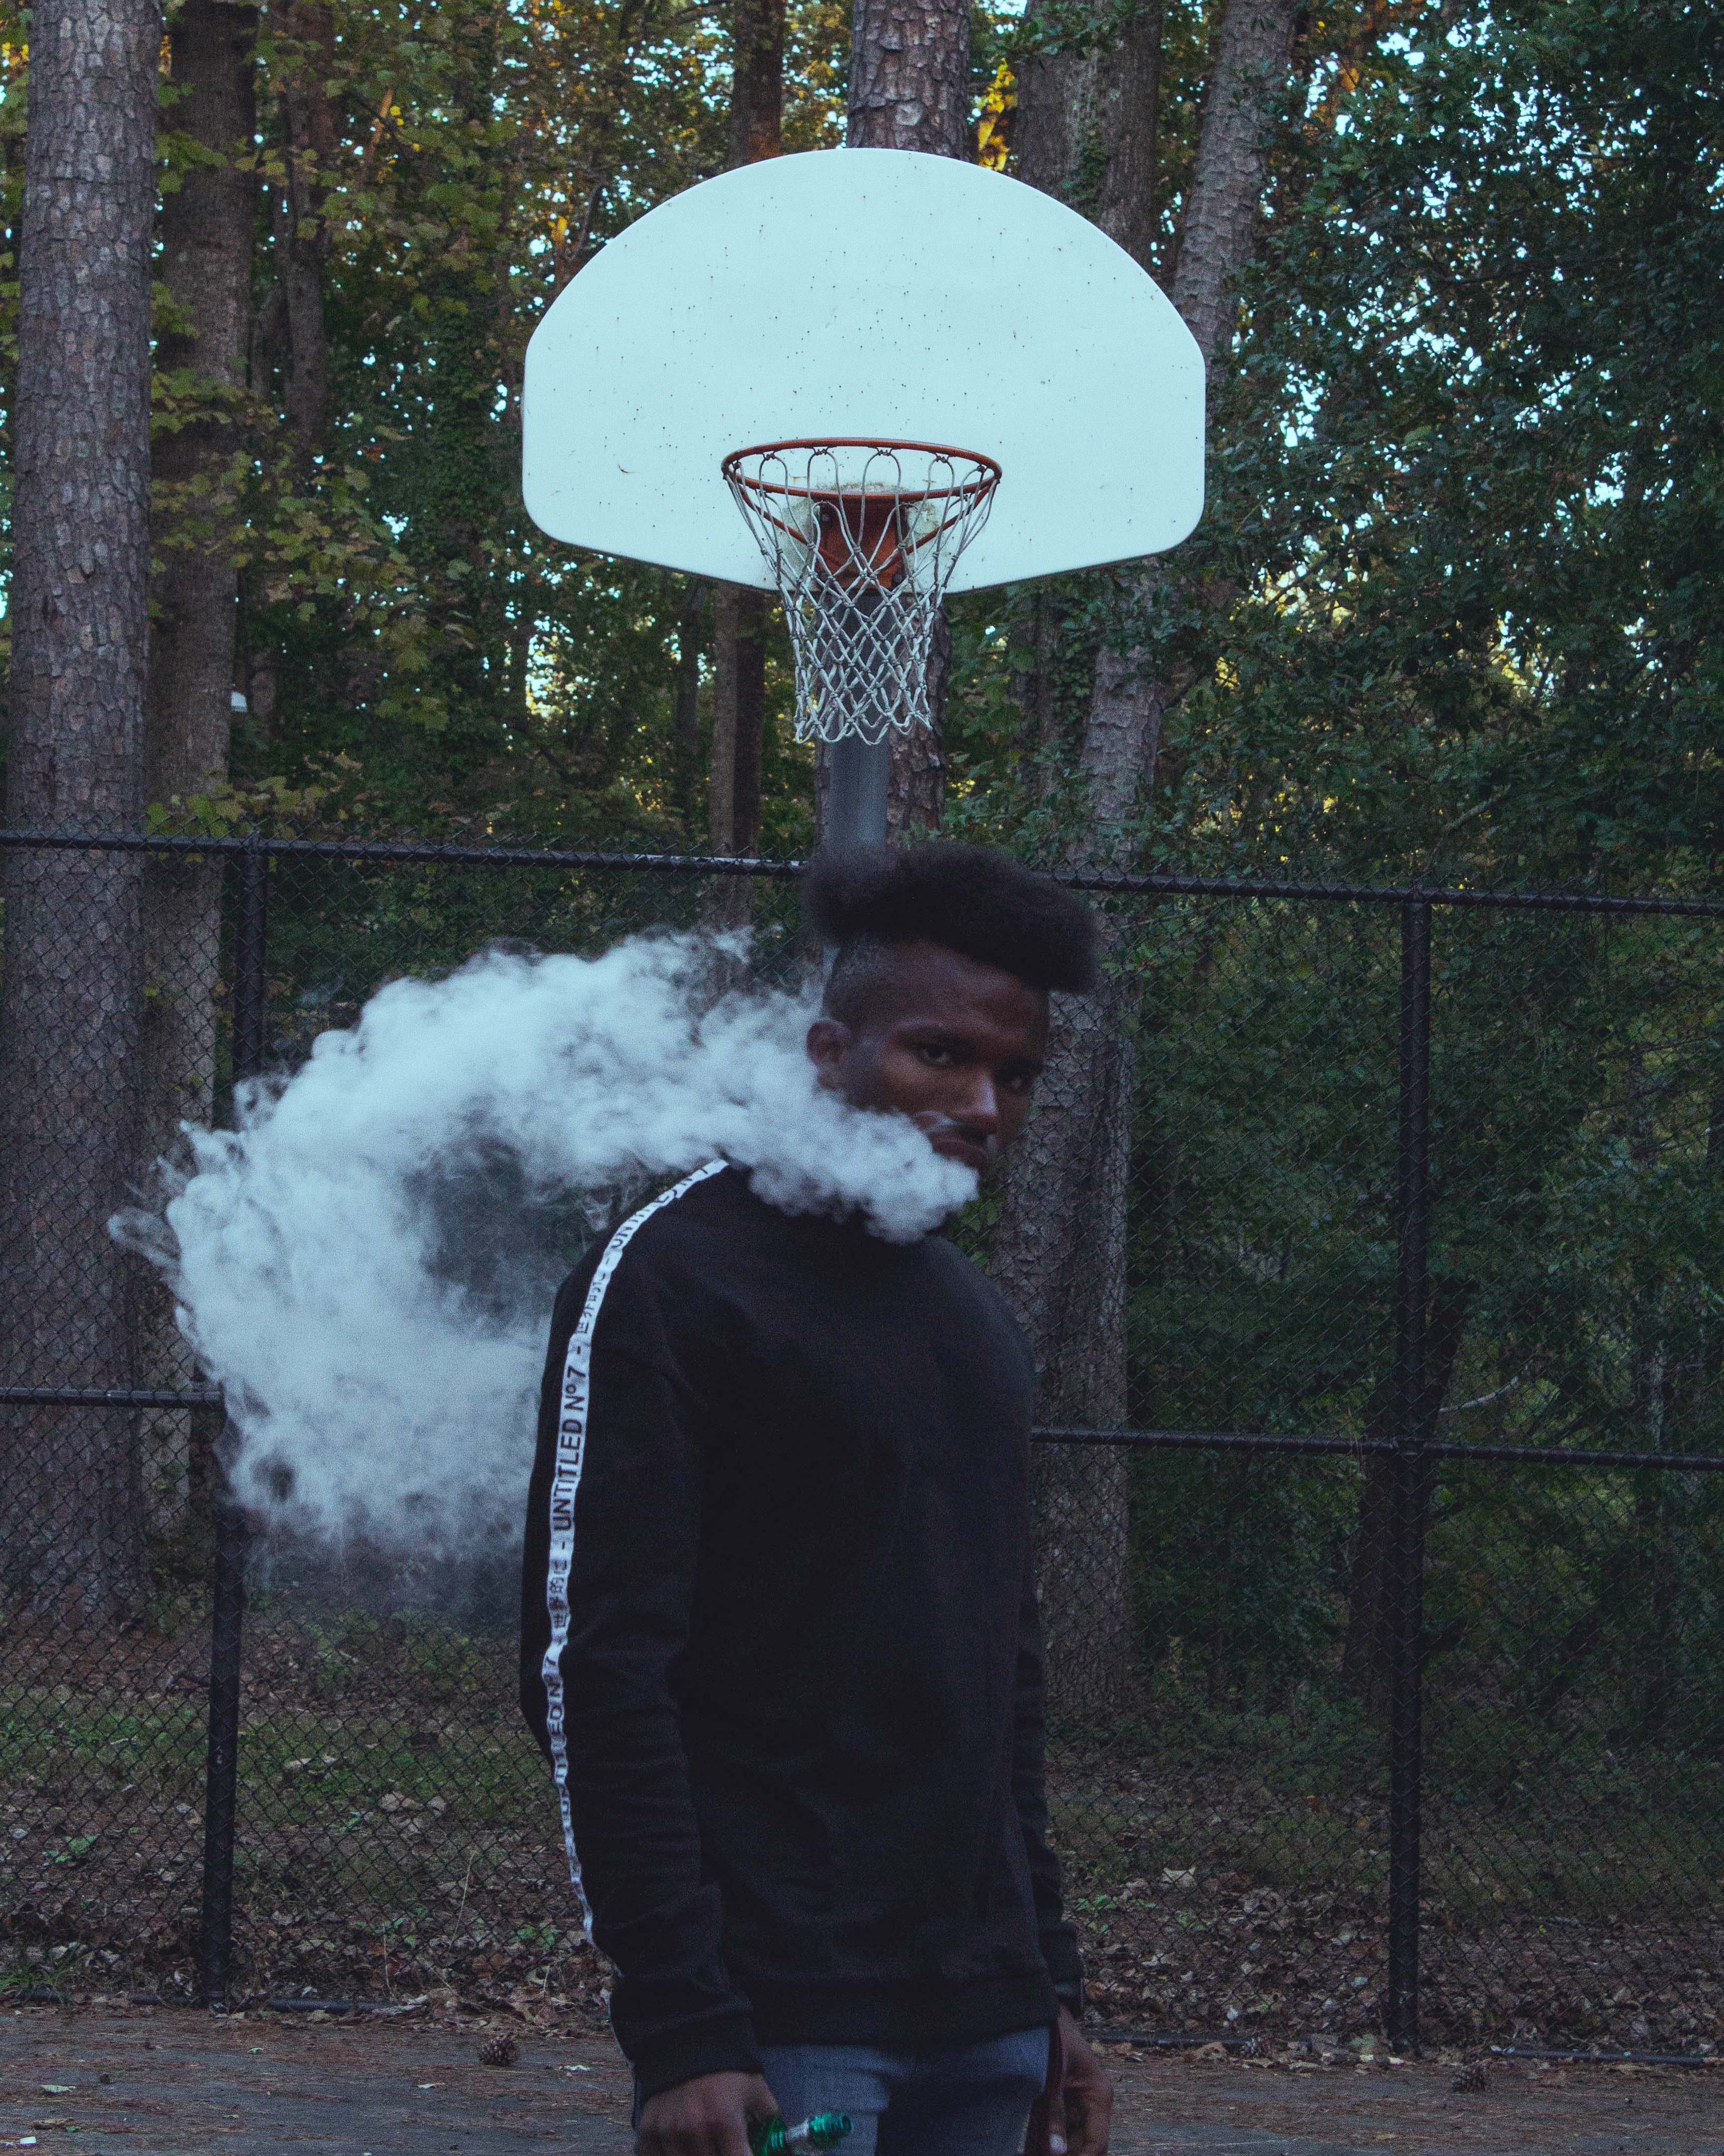
tree, water, fun, vacation, recreation, plant